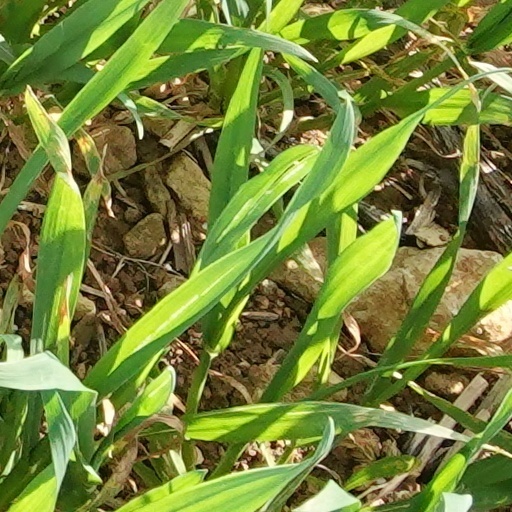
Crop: wheat